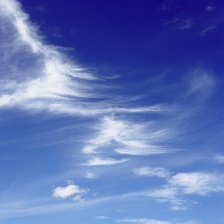
Cloud type: Cirrus